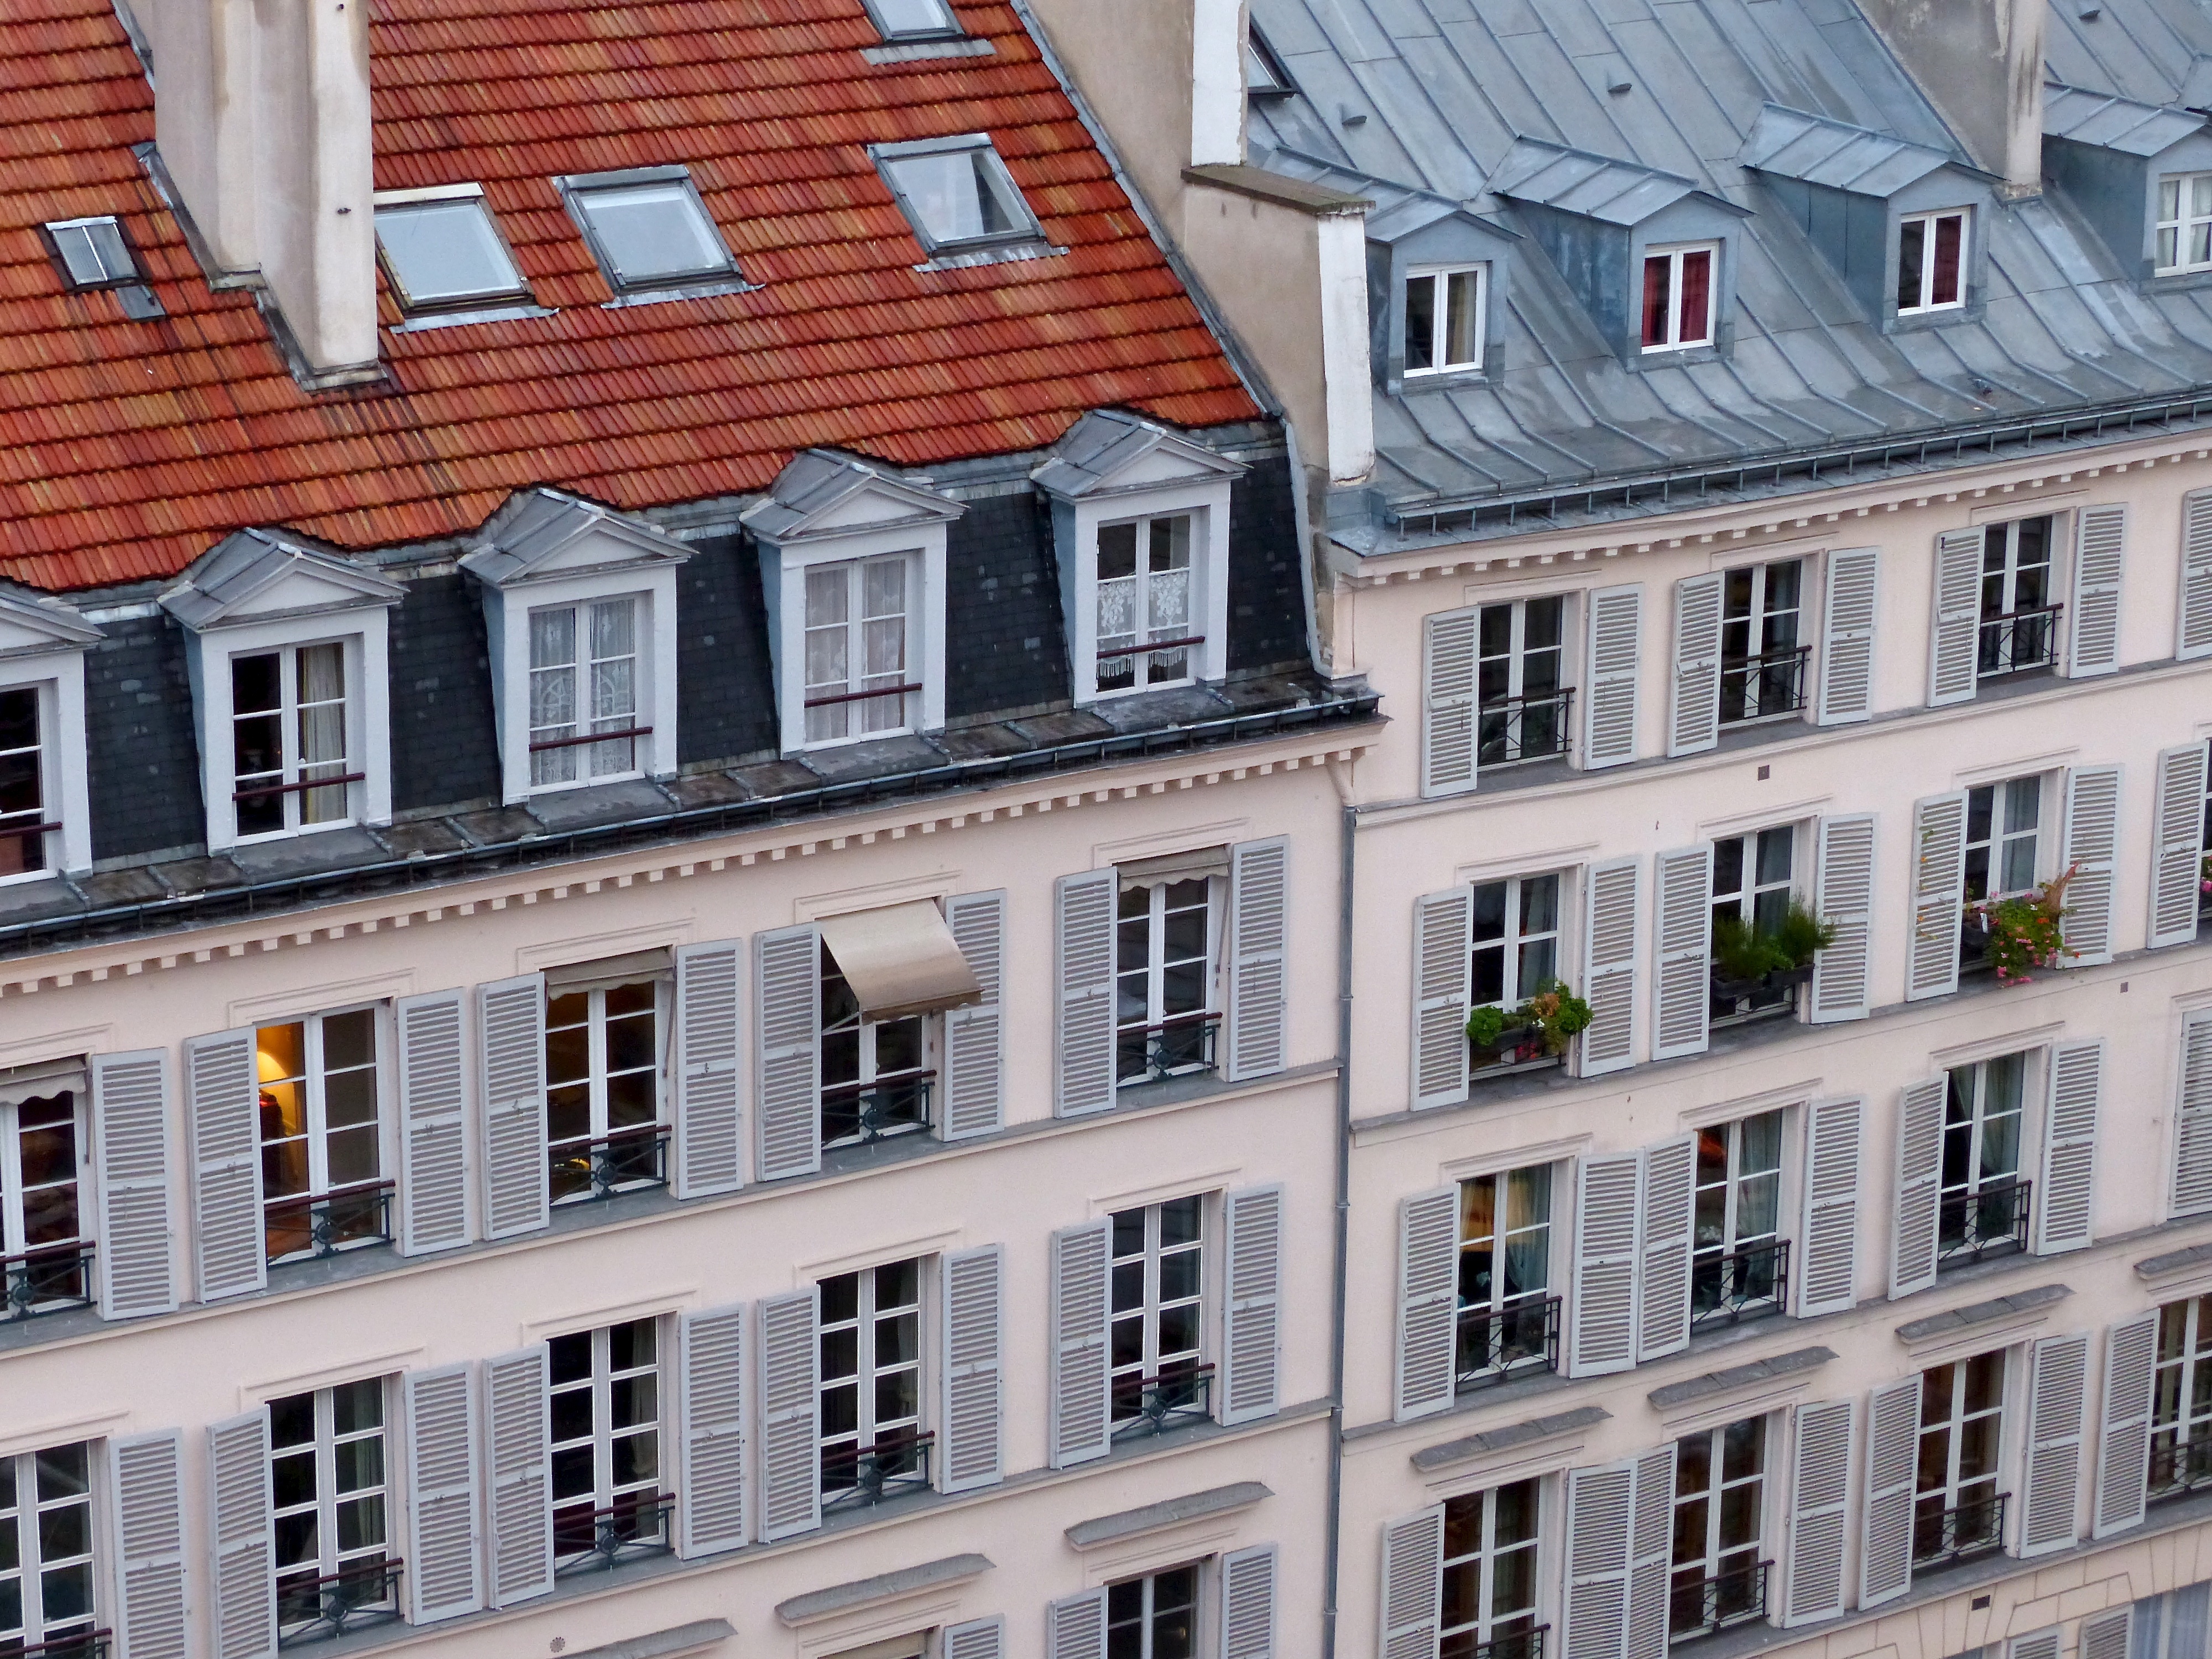
architecture, street, house, window, city, paris, home, wall, downtown, travel, france, suburb, europe, facade, property, apartment, tower block, hotel, rooftops, royal, pont, leftbank, condominium, neighbourhood, urban area, residential area